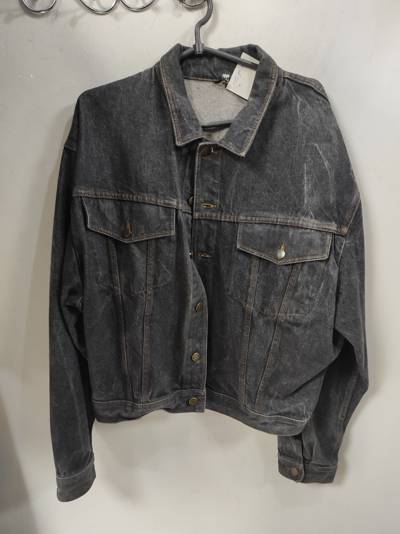
Waste category: clothes